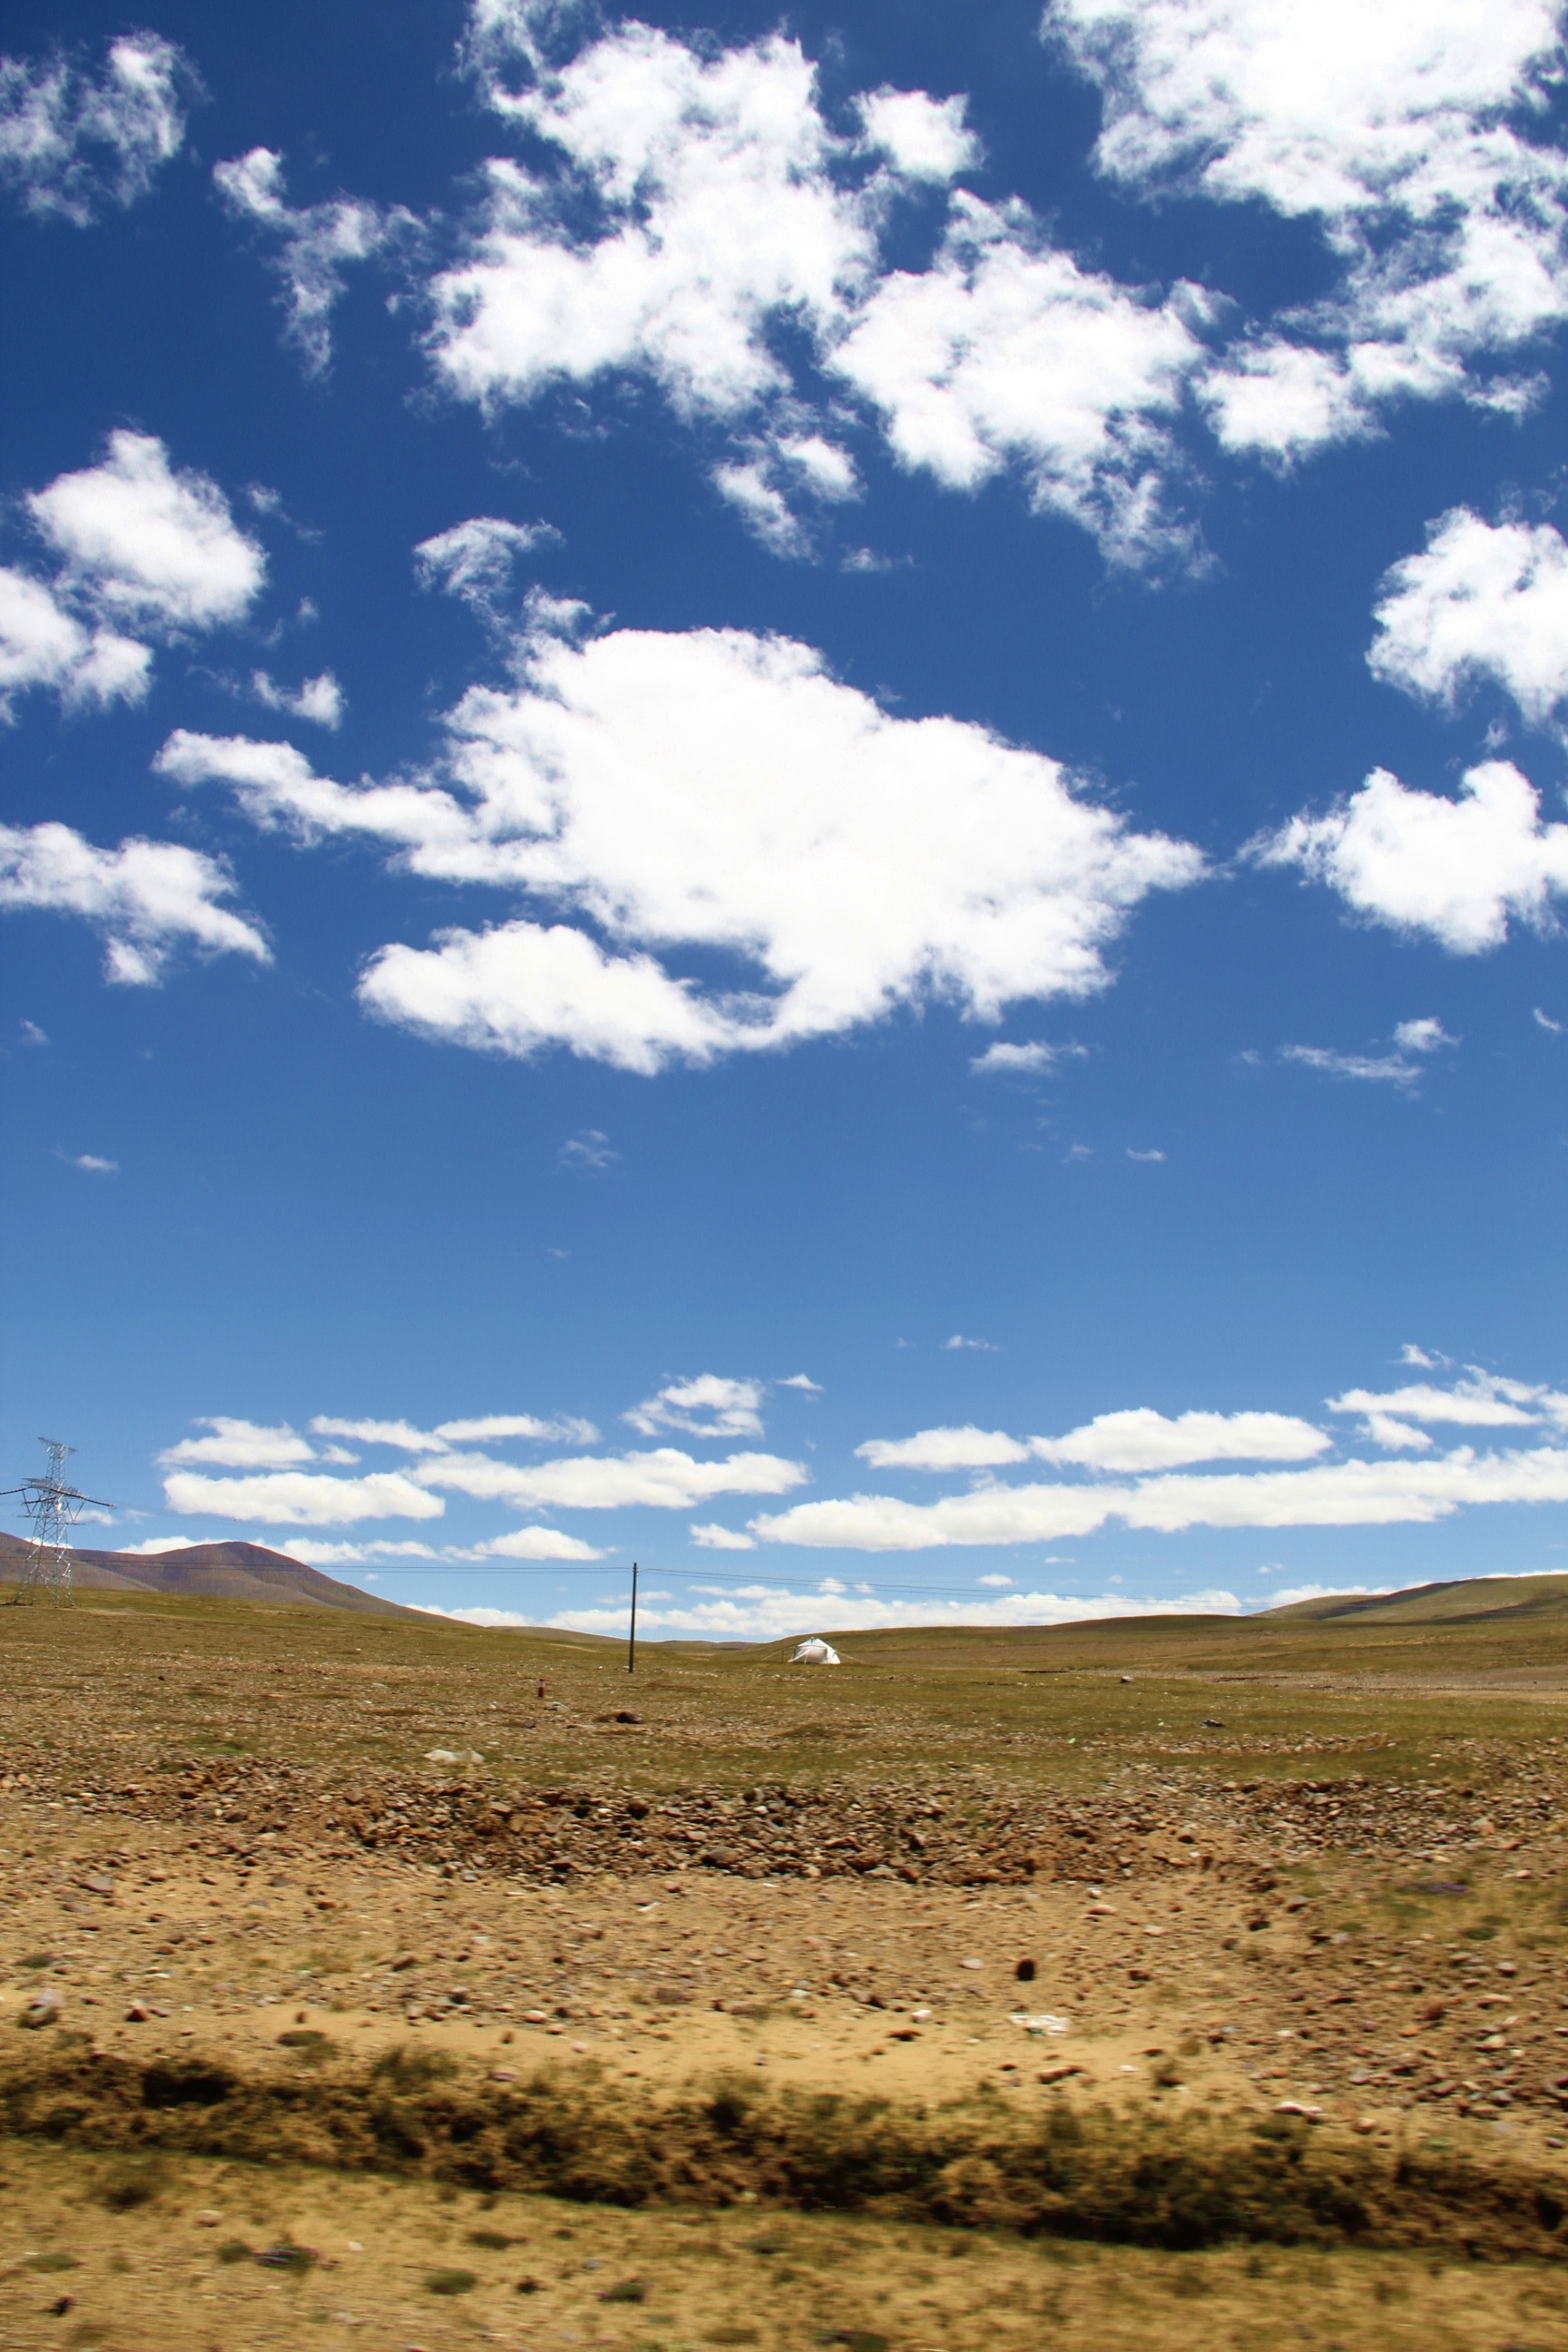
landscape, grass, sand, horizon, wilderness, mountain, cloud, sky, field, prairie, sunlight, hill, soil, agriculture, plain, tibet, grassland, badlands, plateau, habitat, ecosystem, steppe, the scenery, rural area, landform, natural environment, geographical feature, aeolian landform, grass family